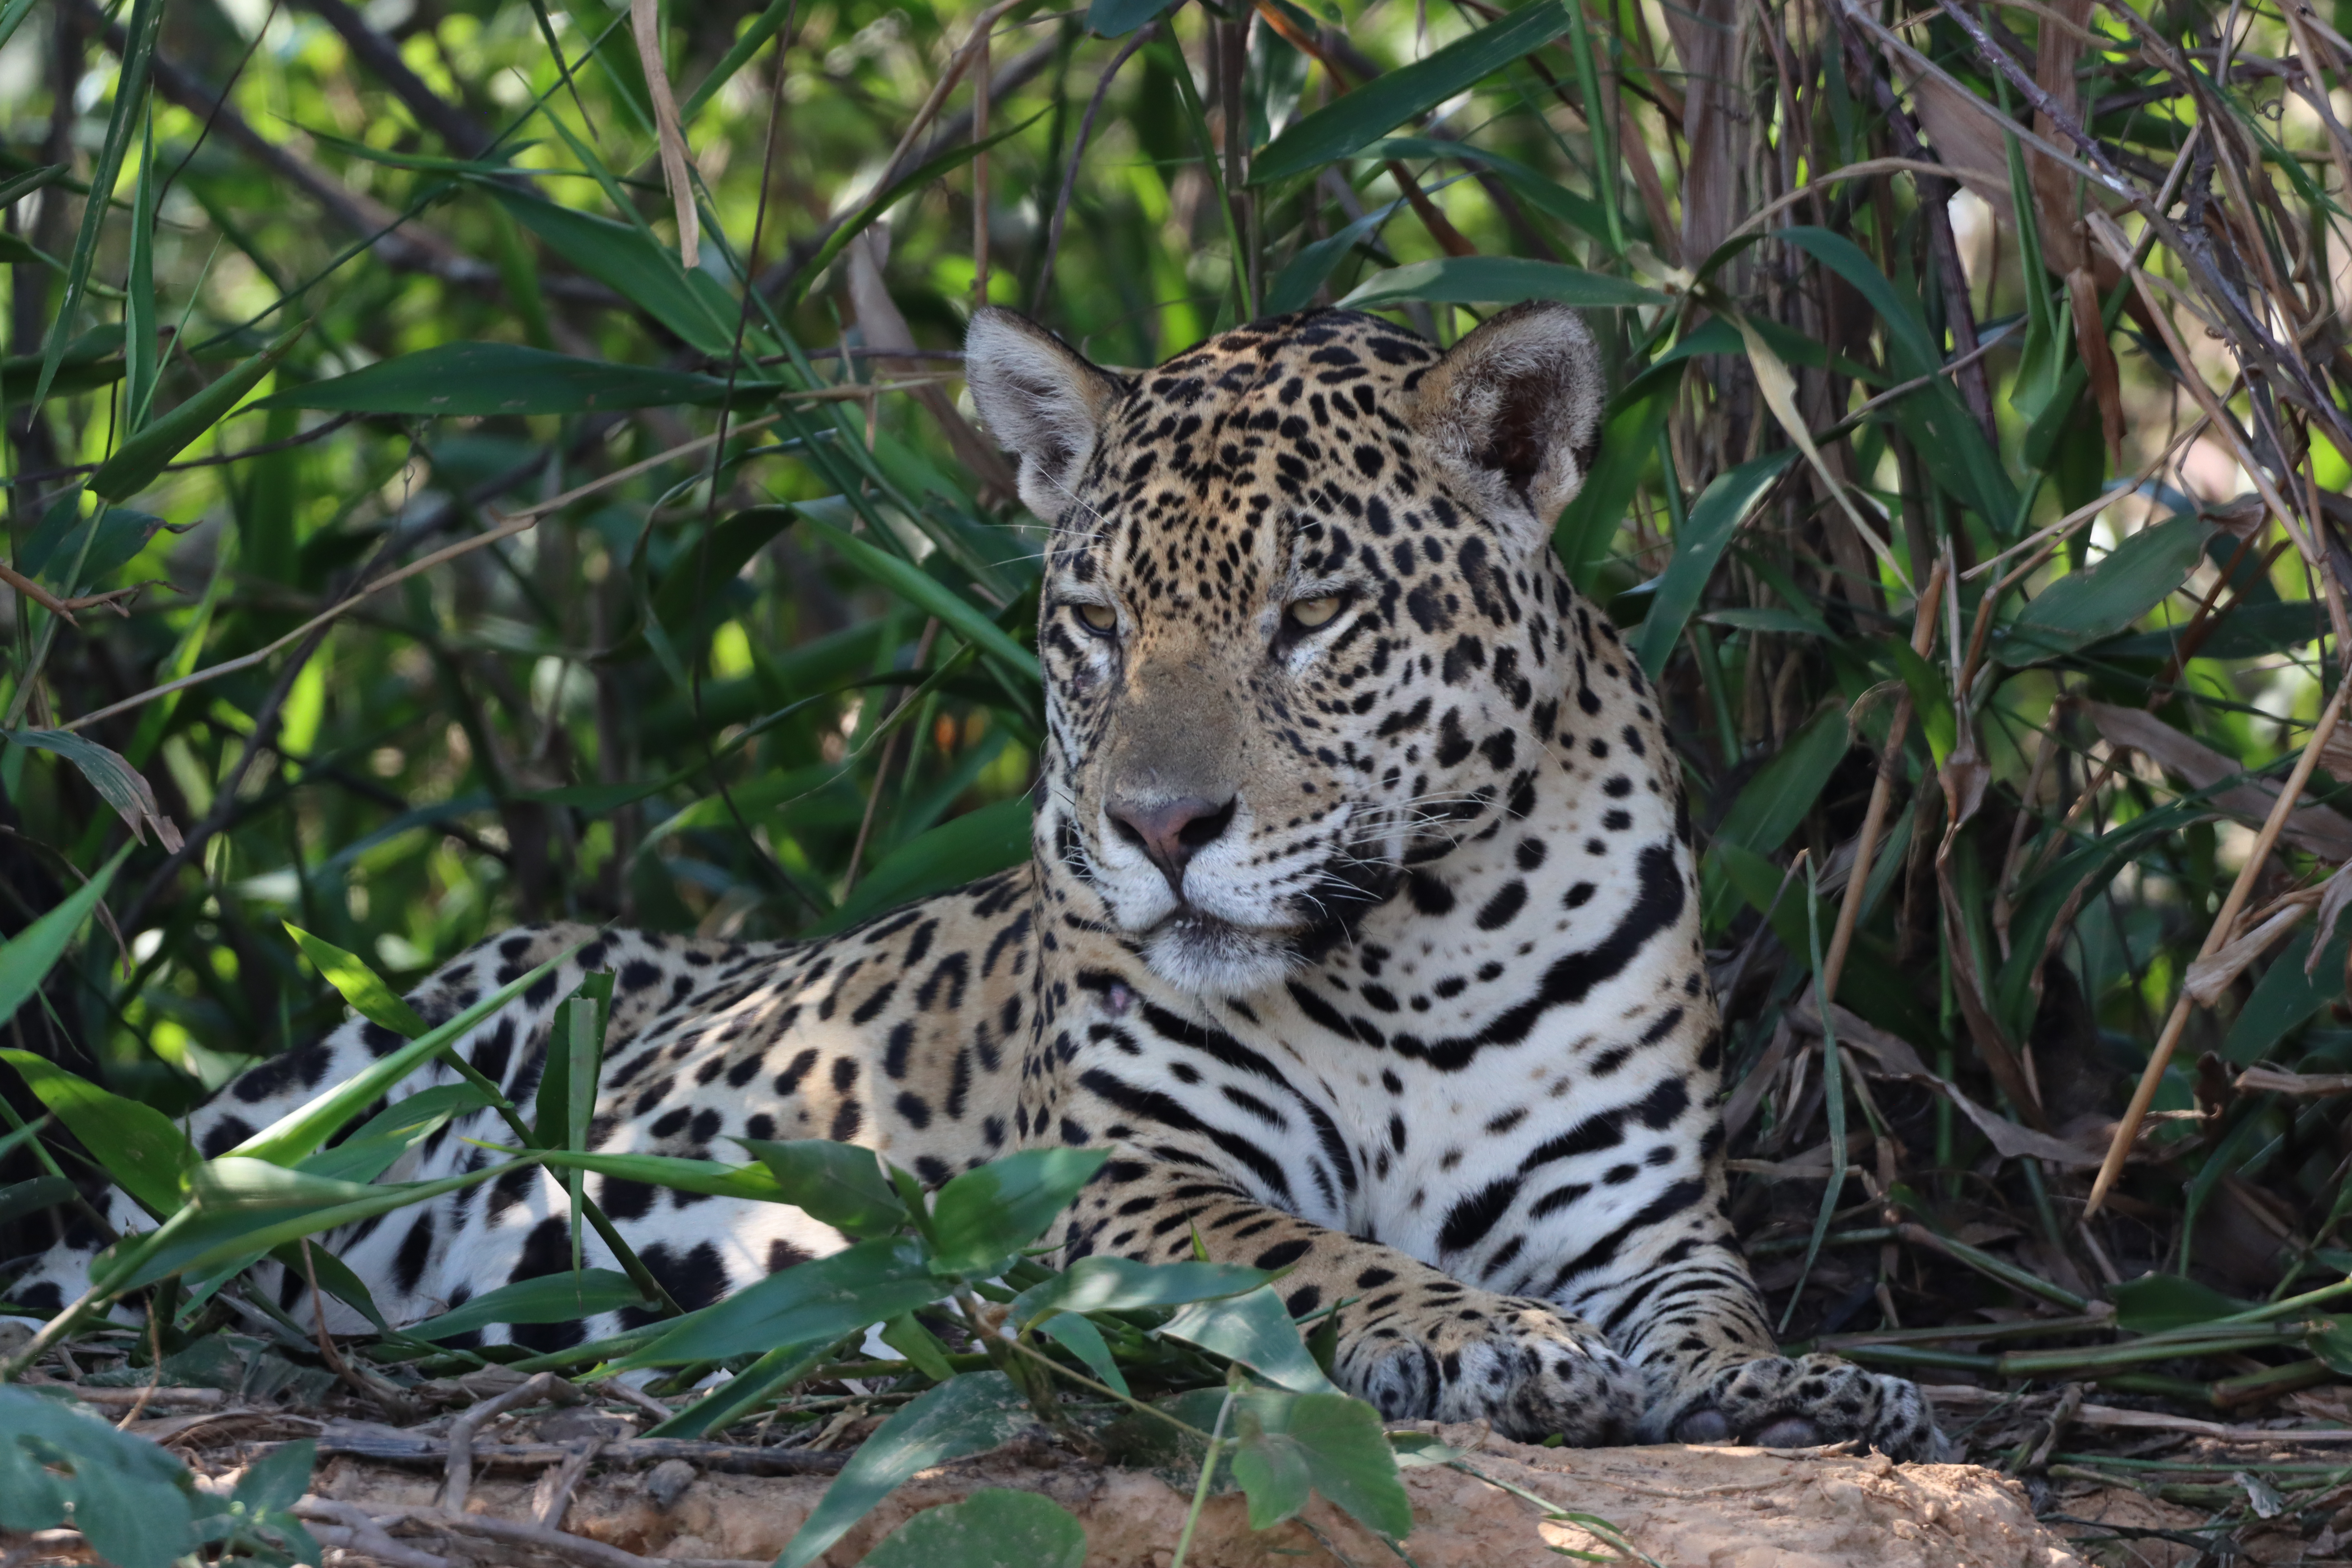
Jaguar: Kamaikua